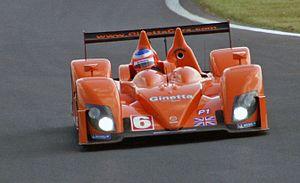
Le Team LNT est une écurie de course automobile britannique basée à Leeds et fondée en 2004 par Lawrence Tomlinson. Elle a participé aux championnats FIA GT, American Le Mans Series, Le Mans Series et 24 Heures du Mans.
Les 24 Heures du Mans 2009, disputées les 13 et 14 juin 2009 sur le circuit des 24 Heures, sont la soixante-dix septième édition de cette épreuve. La Peugeot 908 HDi FAP nᵒ 9, pilotée par Marc Gené, Alexander Wurz et David Brabham remporte la course au classement général. La Peugeot nᵒ 8, pilotée par Sébastien Bourdais, Stéphane Sarazin et Franck Montagny, assure le doublé. Peugeot renoue ainsi avec la victoire pour la première fois depuis 1993 et prend sa revanche sur Audi qui était invaincu dans la Sarthe depuis 2004. Tom Kristensen, octuple vainqueur de l'épreuve et également vainqueur en titre tout comme ses équipiers Allan McNish et Rinaldo Capello, s'empare de la troisième place.
La Zytek 07S est une barquette de course construite par Zytek pour prendre la suite de la Zytek 04S. Le châssis a évolué en 2009 et a pris le nom de Ginetta-Zytek GZ09S à la suite du rapprochement entre Ginetta et Zytek qui possèdent un actionnaire commun en la personne de Lawrence Tomlinson.